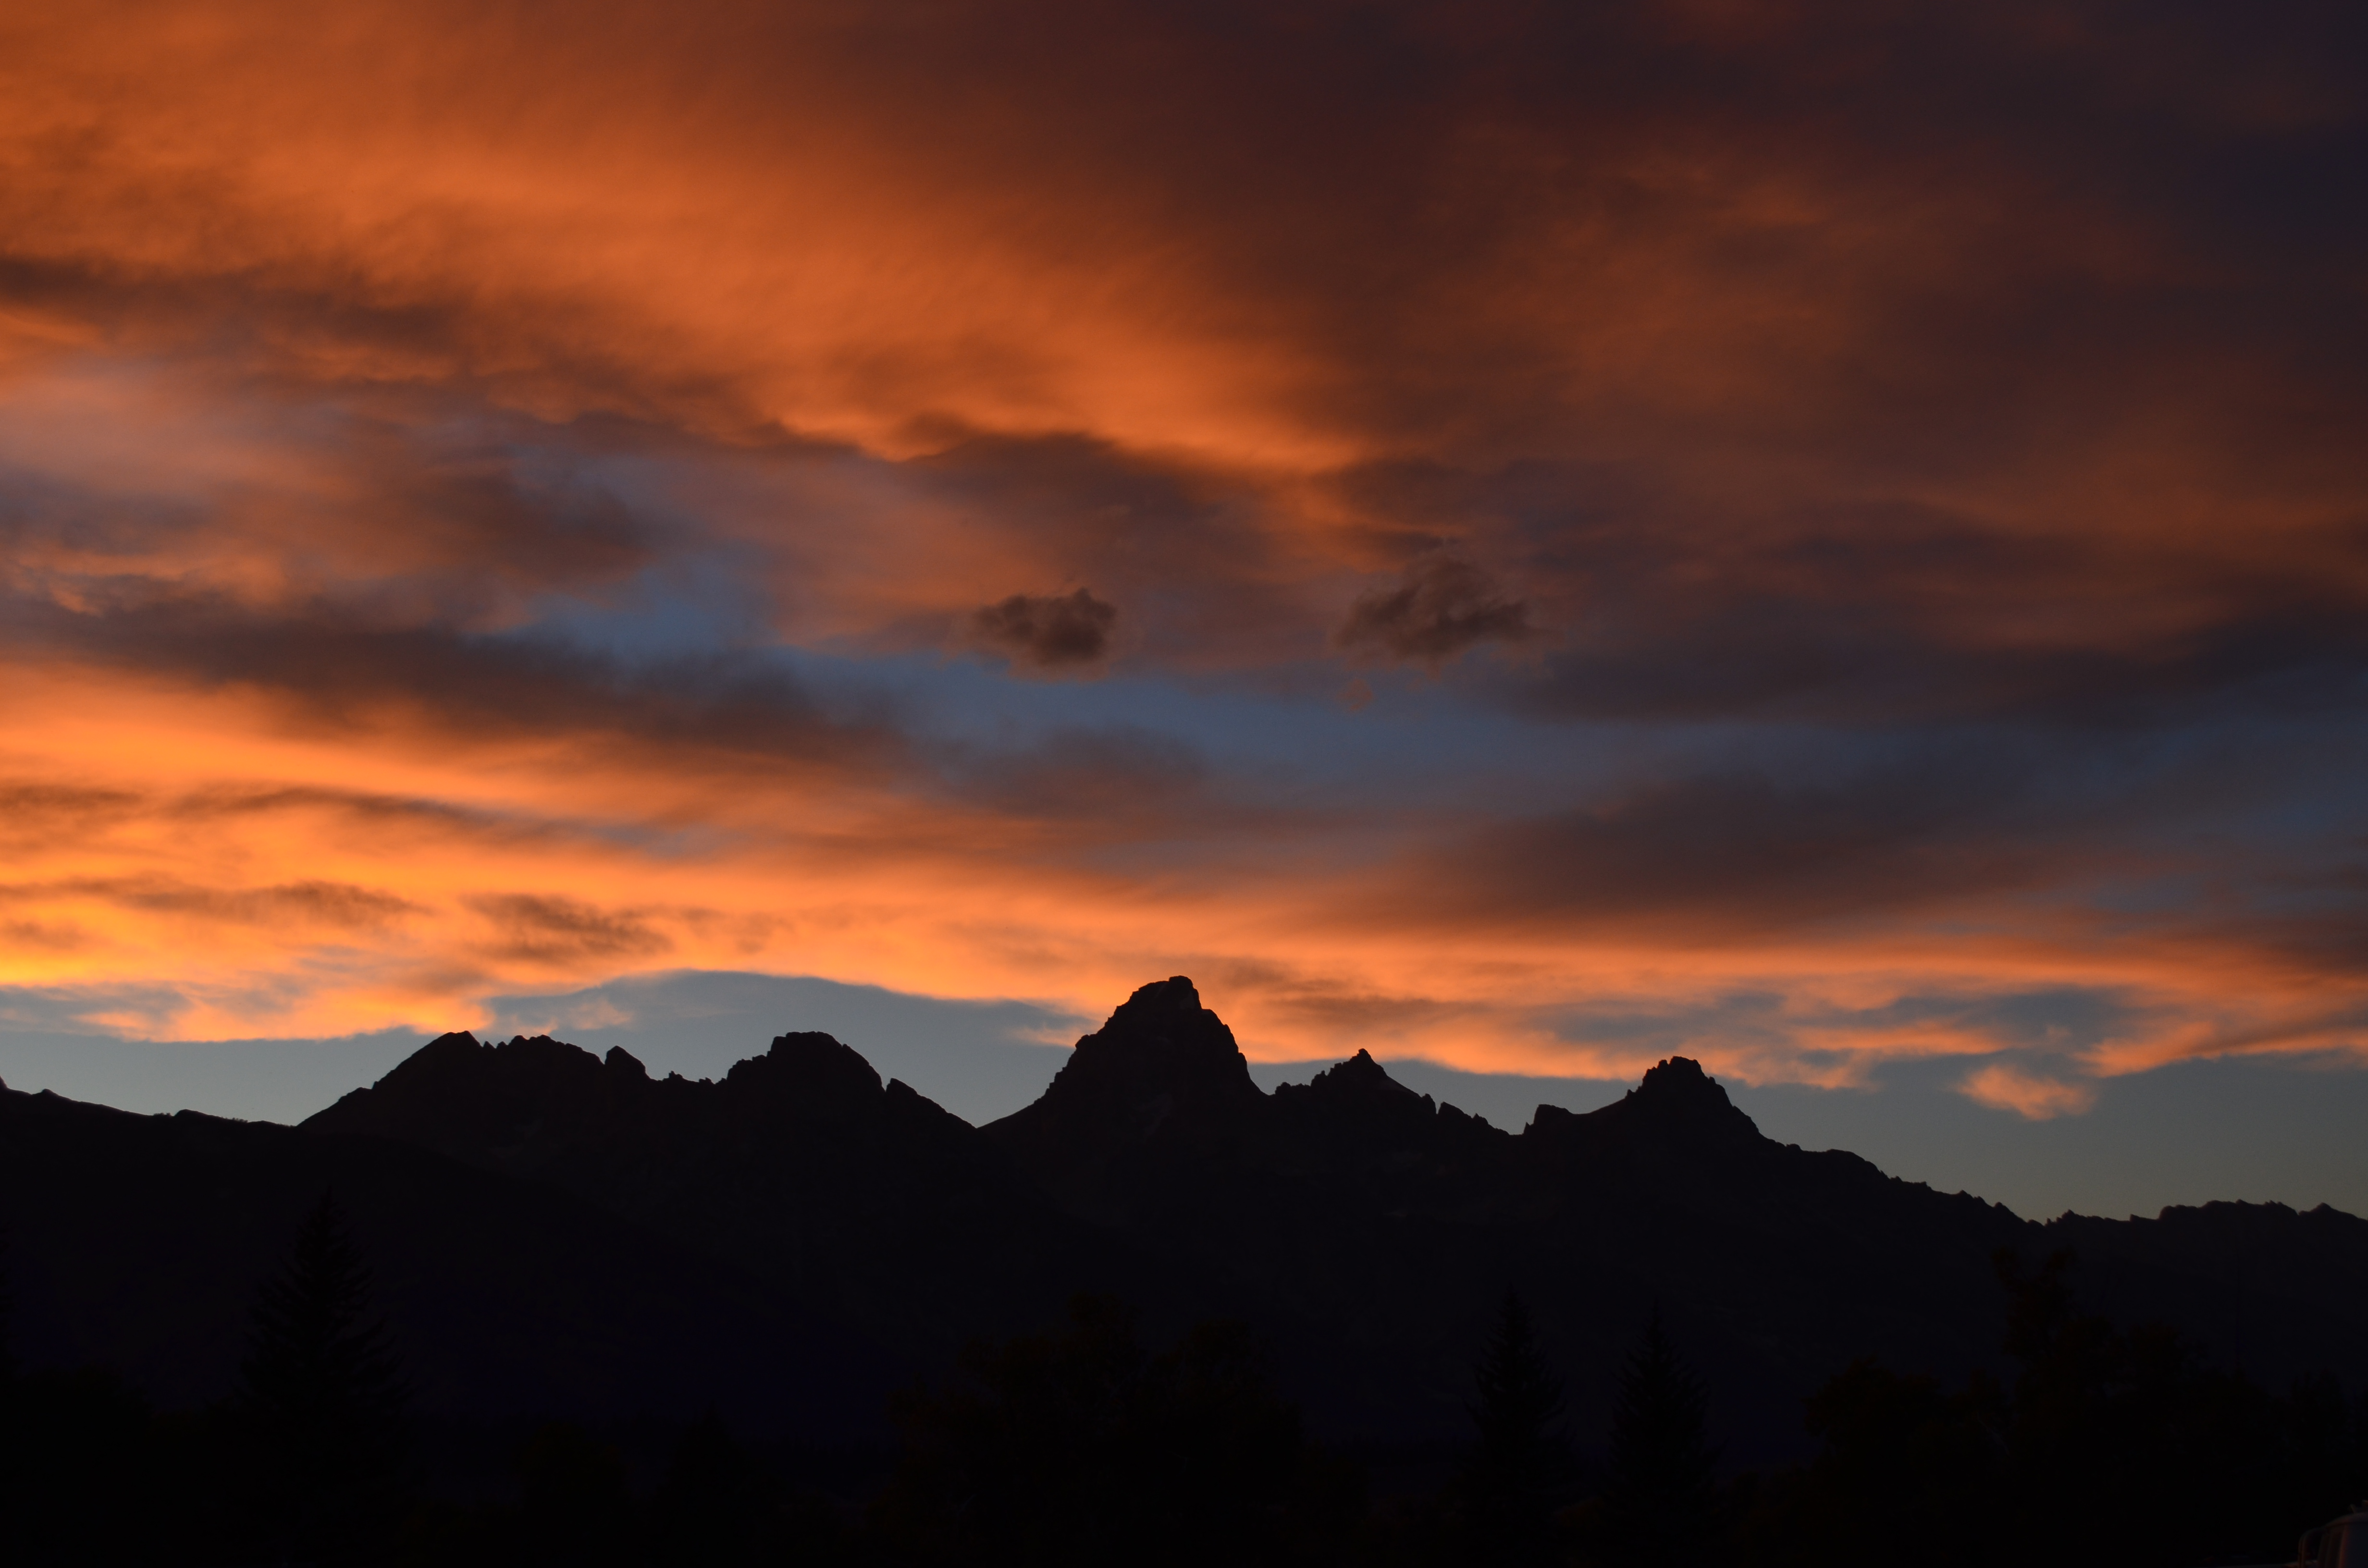
horizon, silhouette, mountain, cloud, sky, sunrise, sunset, sunlight, morning, hill, dawn, atmosphere, mountain range, dusk, evening, clouds, afterglow, atmospheric phenomenon, mountainous landforms, red sky at morning